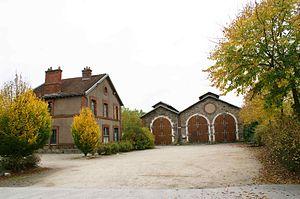
Gare de Ploërmel divers bâtiments, dont le dépôt des locomotives.
La gare de Ploërmel était une gare ferroviaire française située sur le territoire de la commune de Ploërmel, dans le département du Morbihan, en région Bretagne. Elle était le centre d'une étoile ferroviaire à trois branches permettant de rejoindre, à Questembert, La Brohinière et Messac-Guipry, les grands axes radiaux ferroviaires.
La liste des gares du Morbihan recense de manière exhaustive les gares ferroviaires et haltes ferroviaires situées dans le département français du Morbihan. Les lignes sur lesquelles elles sont situées et leurs années d'ouverture, ainsi que, le cas échéant, leur année de fermeture, sont également précisées.